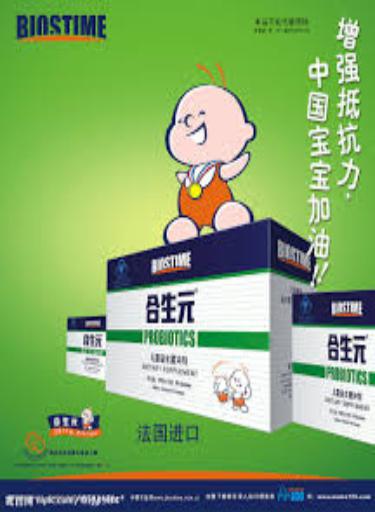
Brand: biostime-1
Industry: Food